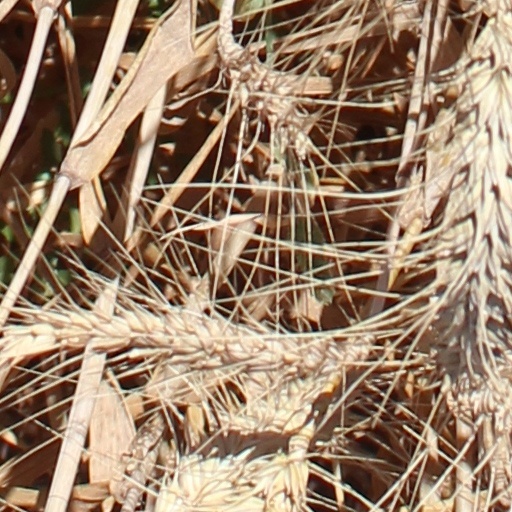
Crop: wheat